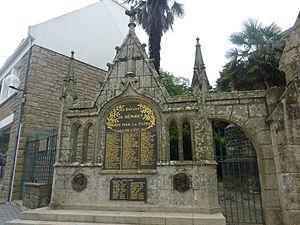
Bénodet
Bénodet est une commune française située dans le sud du département du Finistère, en région Bretagne. C'est une station balnéaire classée. La commune se dénommait Perguet jusqu'en 1878. Ses habitants s'appellent les Bénodétois. Le slogan de la ville est « Bénodet, la station balnéaire 5 étoiles ! » auquel s'est récemment ajouté « La station cinq étoiles ». Bénodet fait désormais partie de la « Riviera bretonne », nouvelle appellation touristique réunissant, outre Bénodet, Fouesnant et La Forêt-Fouesnant.